Henry Bodrugan

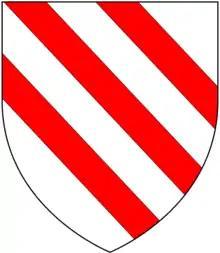
Arms of Bodrugan, "Argent, three bendlets gules"

Bodrugan was the son and heir of Sir Roger de Bodrugan (d. 1277) by Isolda de Pyn, (d. 1311), daughter of Symon de Pyn and later the wife of Sir Henry de Pomeroy (d. 1281), and Sir Walter de Aylesbury. Isolda's great uncle was the Seneschal and High Sheriff of Cornwall, Sir Stephen Haym, one of the founding canons of Glasney College.